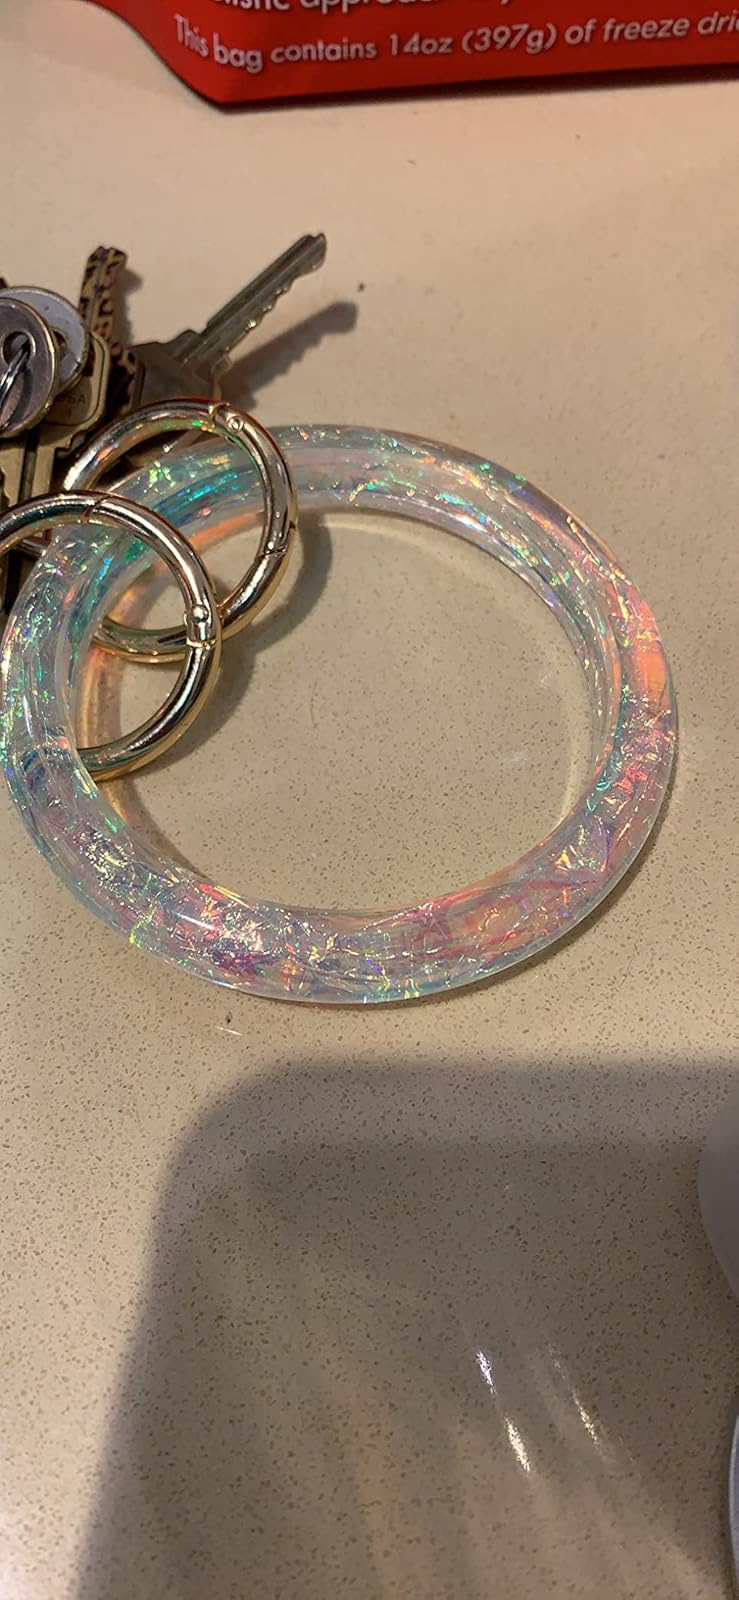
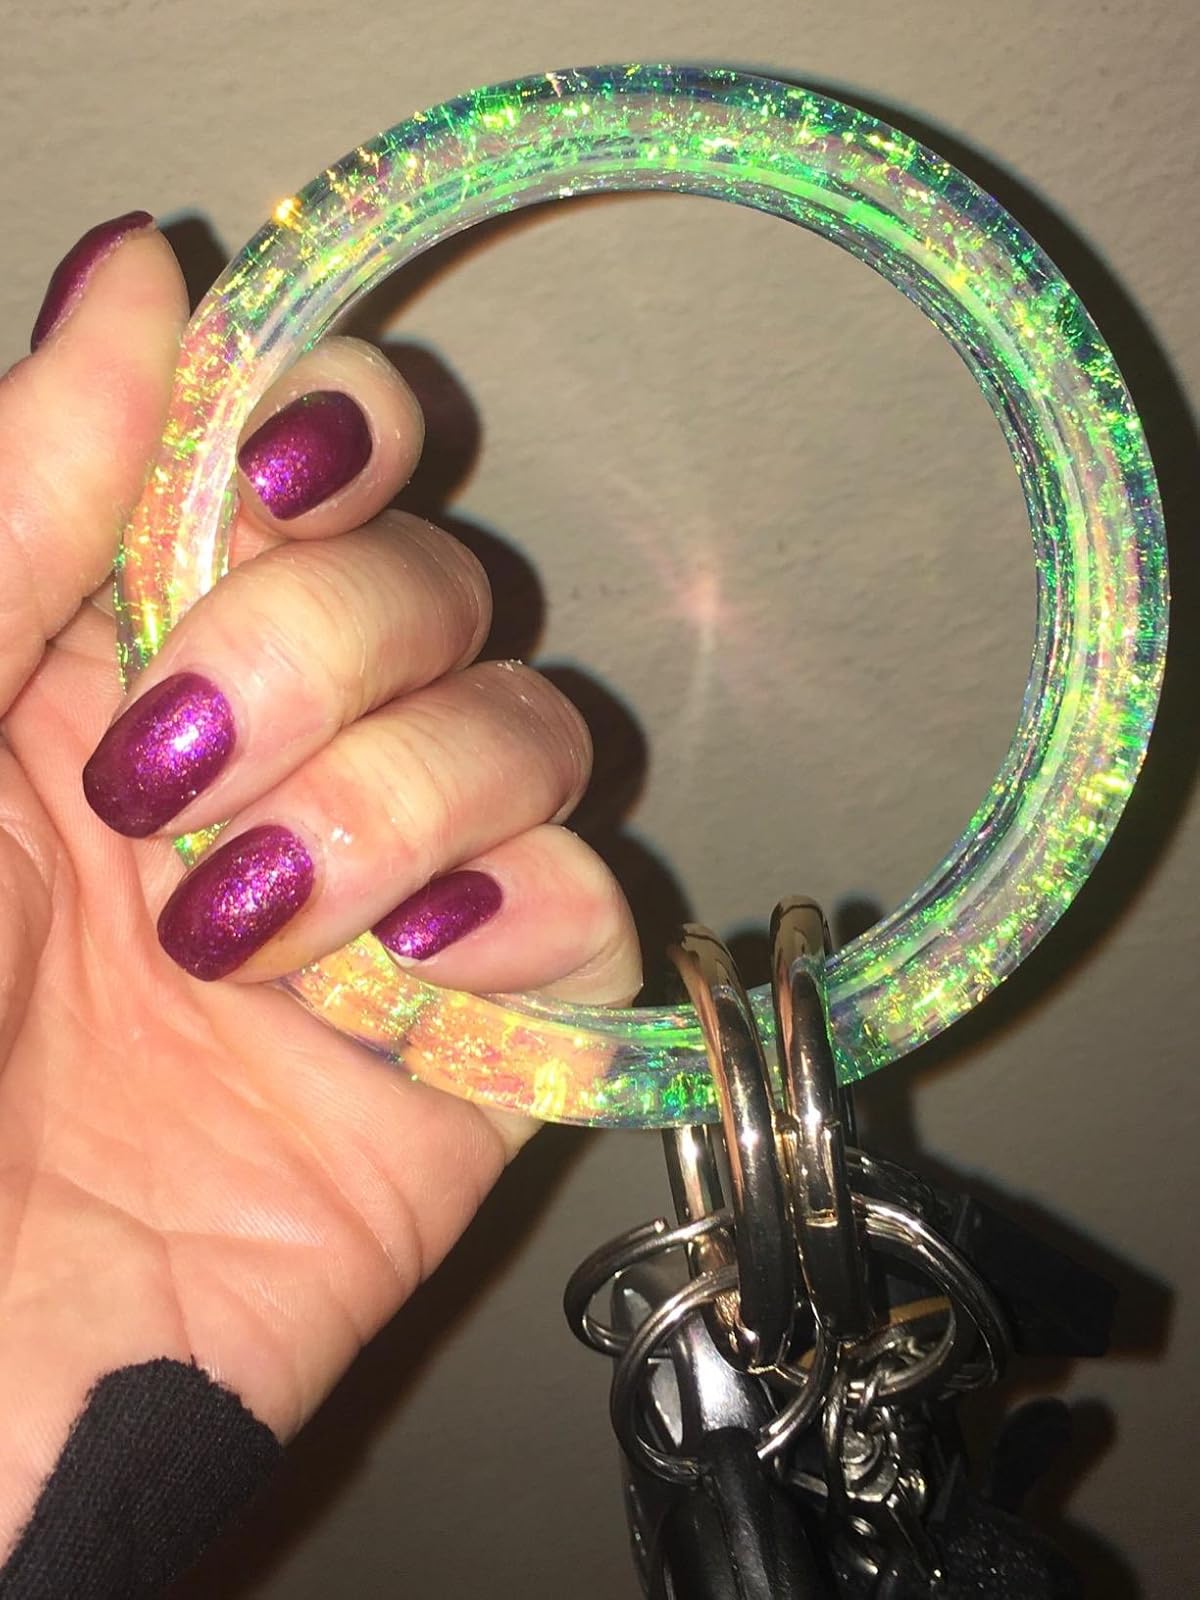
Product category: accessories_keychain
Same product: yes